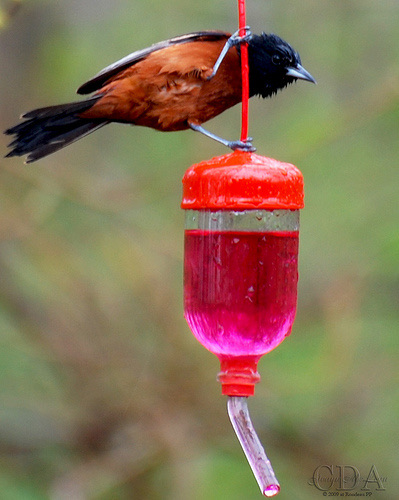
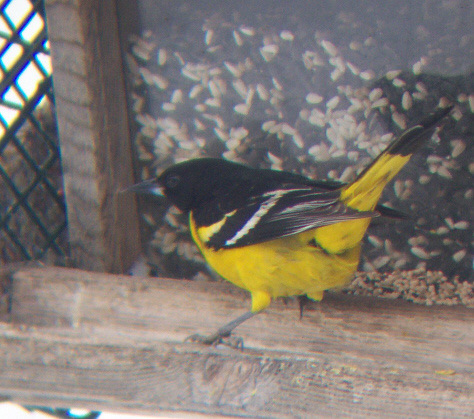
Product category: misc
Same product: yes